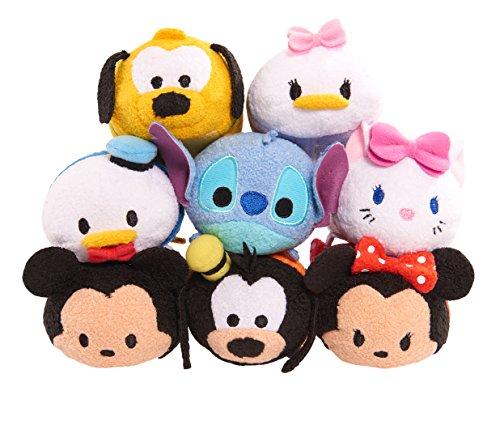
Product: Disney Tsum Tsum Lights & Sounds Goofy Plush
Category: Toys & Games | Stuffed Animals & Plush Toys
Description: Disney Tsum Tsum Light and Sounds plush feature your favorite Disney characters in a fun collectible style Press their backs for adorable sounds and watch as their cheeks light up "Tsum Tsum" means "Stack Stack," in Japanese, so be sure to collect all of your favorite friends for never ending stack-able fun.
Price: $12.99
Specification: ProductDimensions:5x5x5inches|ItemWeight:3.52ounces|ShippingWeight:5.6ounces(Viewshippingratesandpolicies)|DomesticShipping:ItemcanbeshippedwithinU.S.|InternationalShipping:ThisitemcanbeshippedtoselectcountriesoutsideoftheU.S.LearnMore|ASIN:B0199R50IG|Itemmodelnumber:10734|Manufacturerrecommendedage:36months-6years|Batteries:2AAAbatteriesrequired.(included)